RT (TV network)

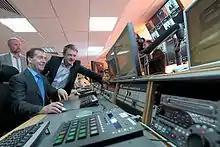
Dmitry Medvedev took part in the launch of RT Documentary

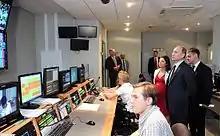
Vladimir Putin during a visit to the new RT broadcasting centre

RT launched several new channels in ensuing years: the Arabic language channel Rusiya Al-Yaum in 2007, the Spanish language channel Actualidad RT in 2009, RT America – which focuses on the United States – in 2010, and the RT Documentary channel in 2011.